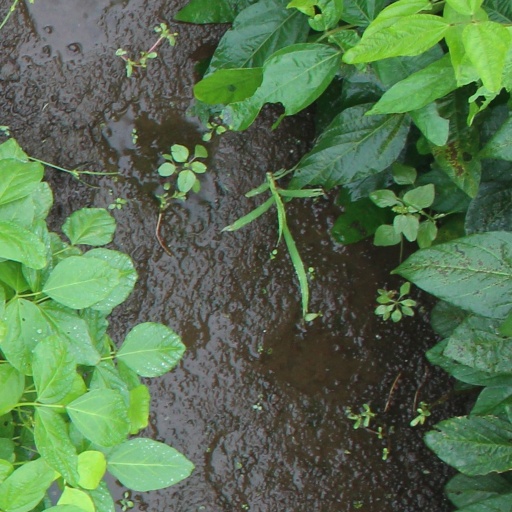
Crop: soybean